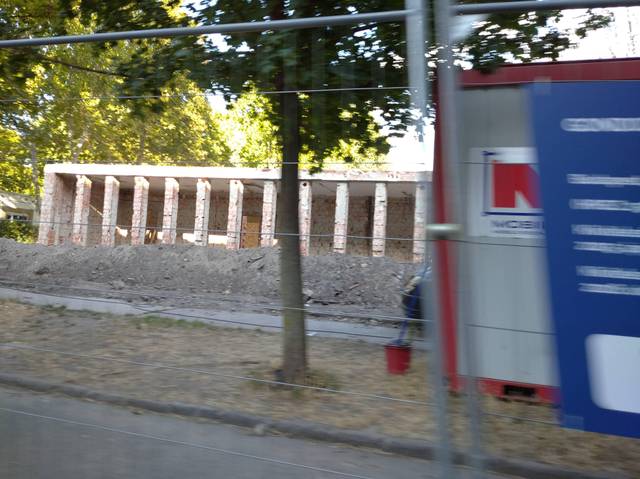
Region: Hungary
Coordinates: 47.526, 19.06